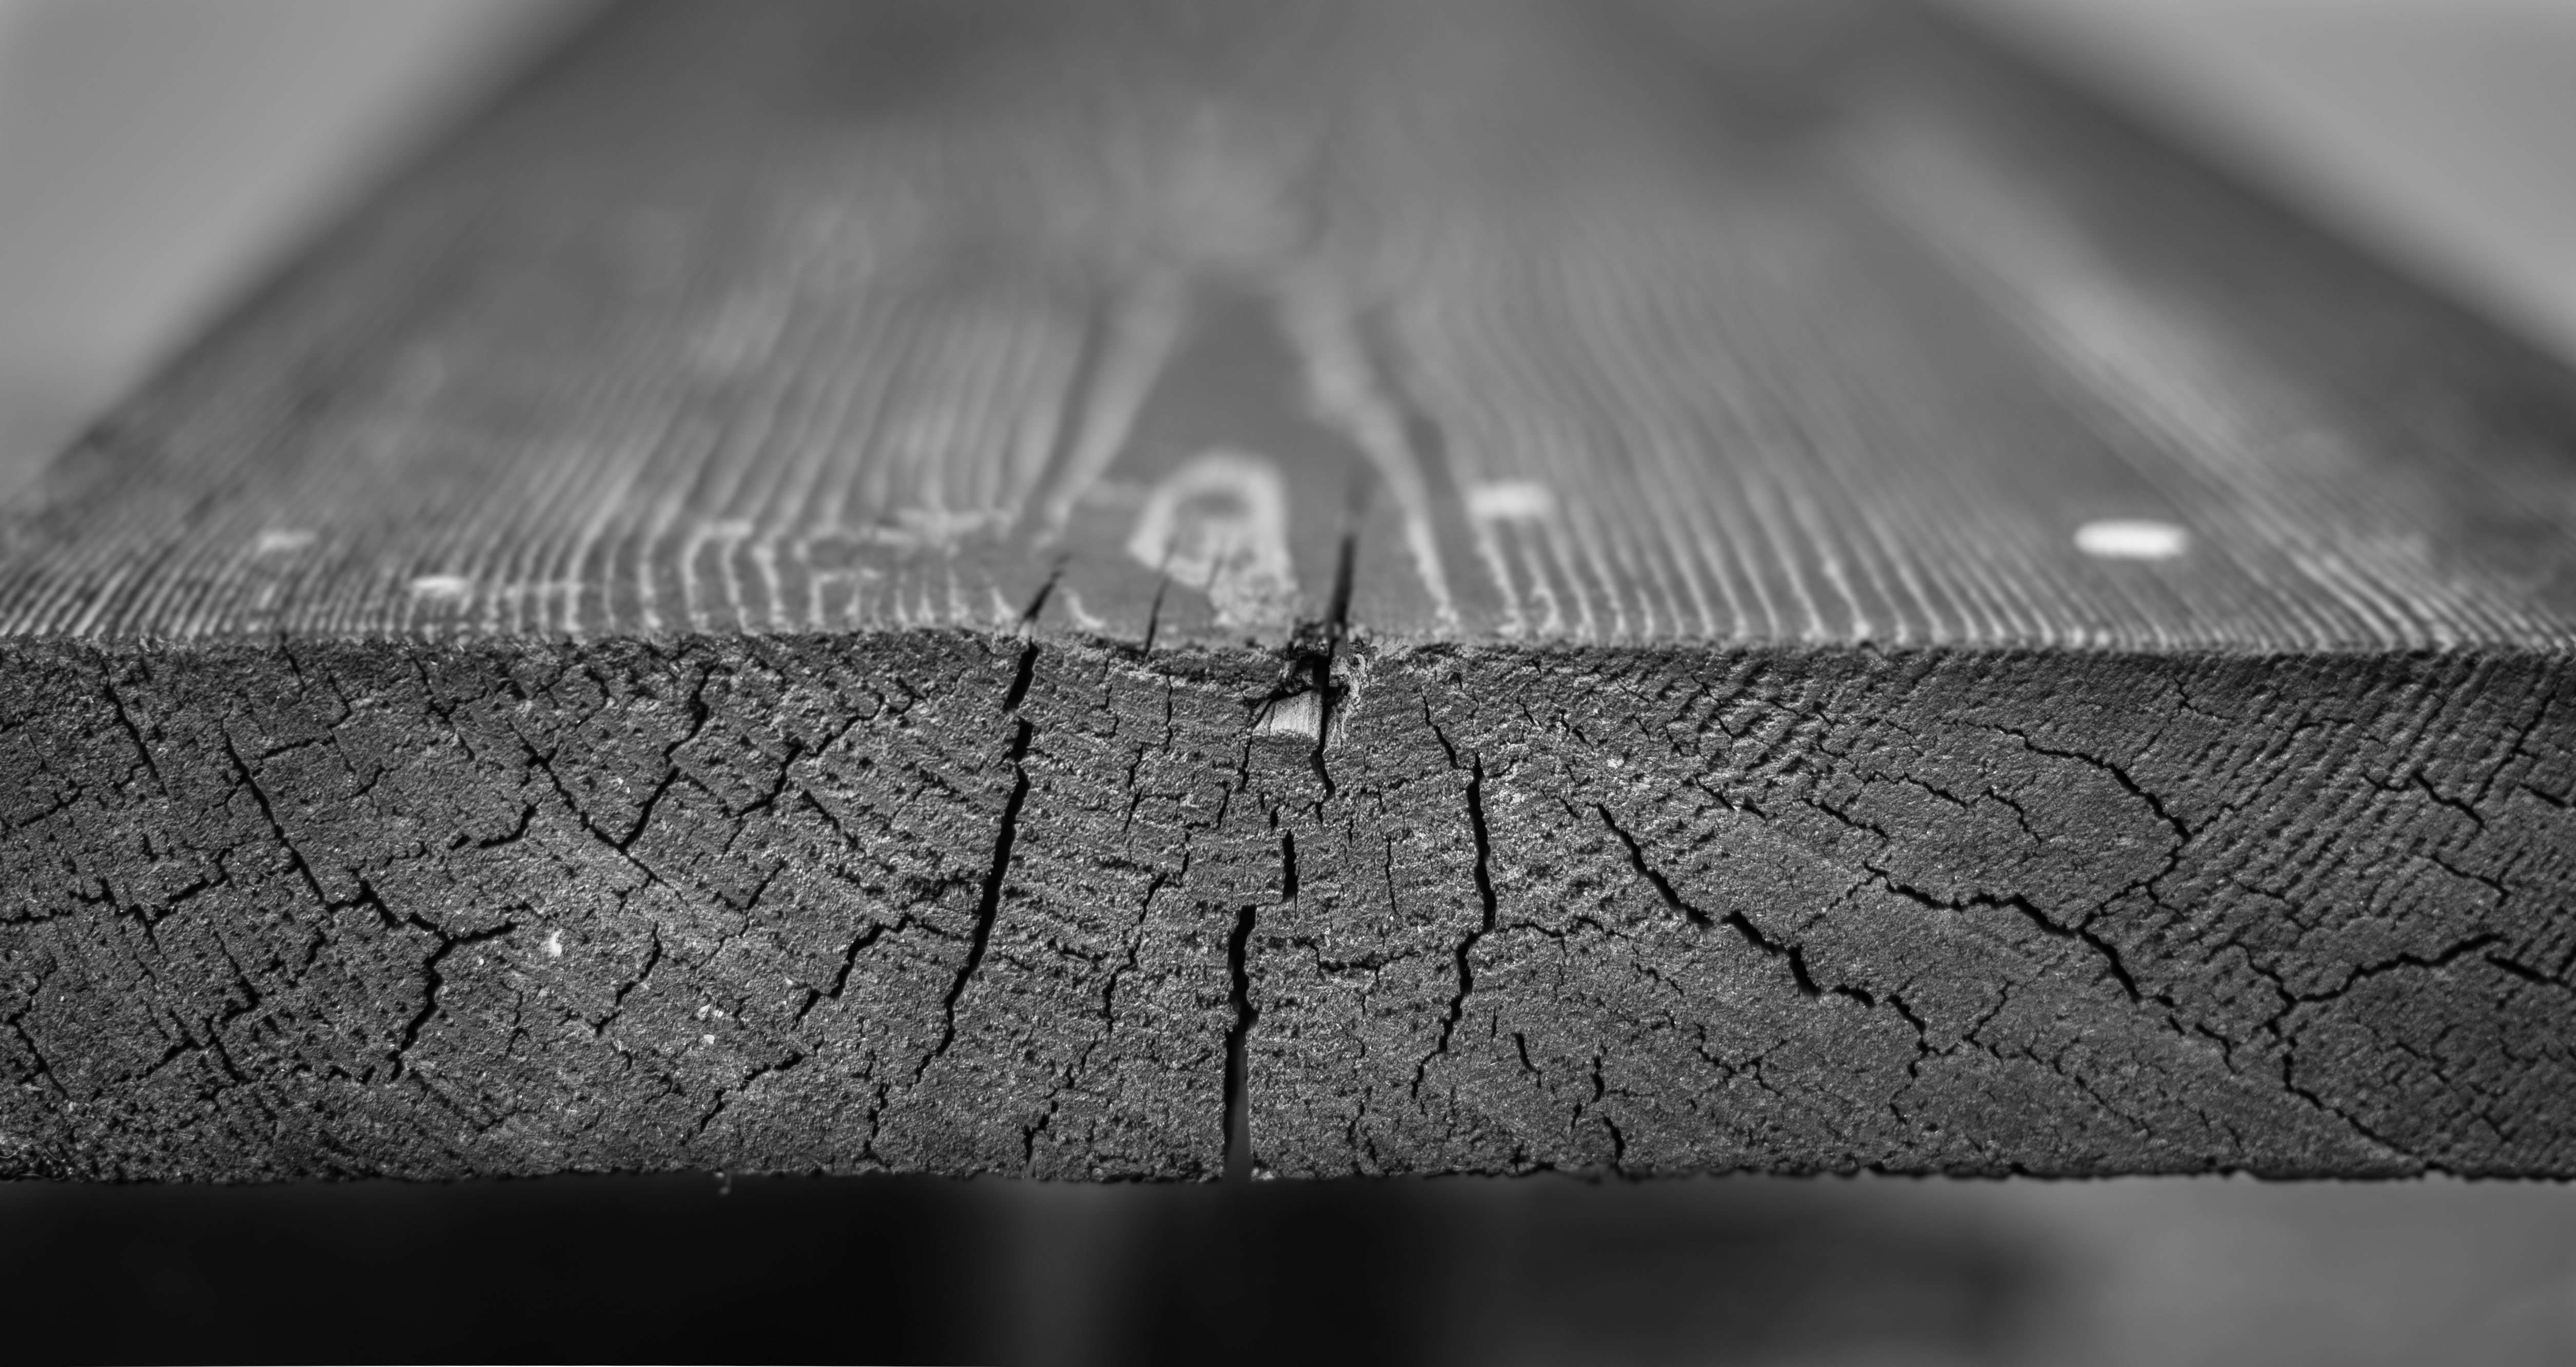
wing, light, black and white, architecture, structure, board, wood, bench, street, photography, texture, leaf, building, city, atmosphere, asphalt, line, relax, macro, natural, shadow, black, monochrome, close, material, tire, ecology, sit, close up, outside, relaxation, boards, wooden, out, detail, relaxed, session, resting place, macro photography, tread, battens, raw material, the meetings of the, looseness, the depth of the, monochrome photography, automotive tire